Dom Irrera

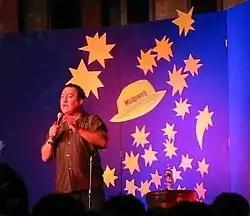
Dom Irrera at the Kilkenny Cat Laughs festival - Ireland in 2003

He also did some voiceovers for Nickelodeon as Ernie Potts on "Hey Arnold!" and as Duke on "Back at the Barnyard", and played a chauffeur in the 1998 film "The Big Lebowski".